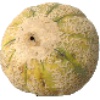
Label: cantaloupe